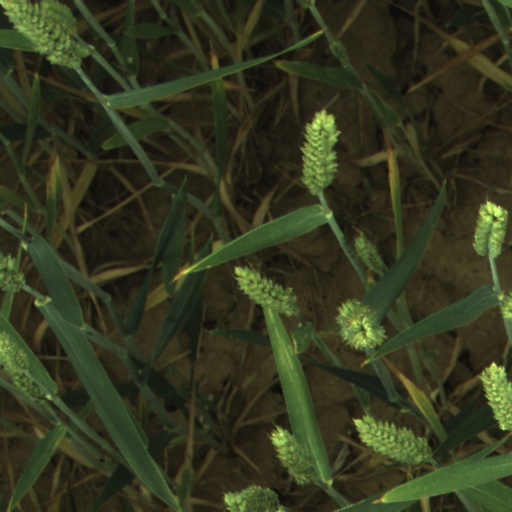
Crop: wheat